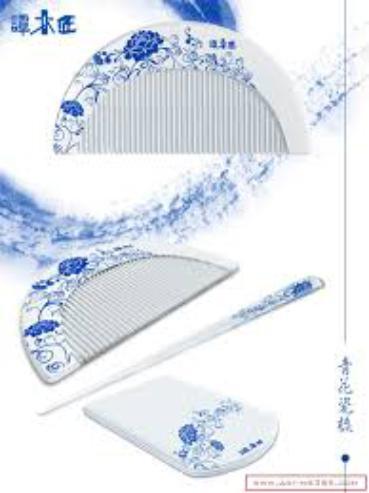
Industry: Necessities